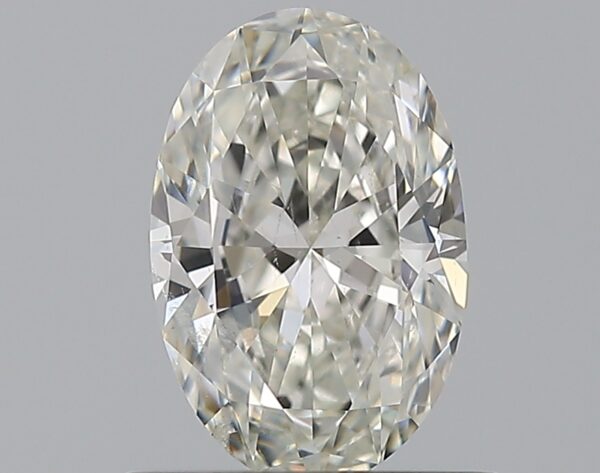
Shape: oval
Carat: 0.7
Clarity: SI1
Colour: I
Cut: EX
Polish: EX
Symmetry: VG
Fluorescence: N
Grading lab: GIA
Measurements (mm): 7.33 x 4.84 x 2.96